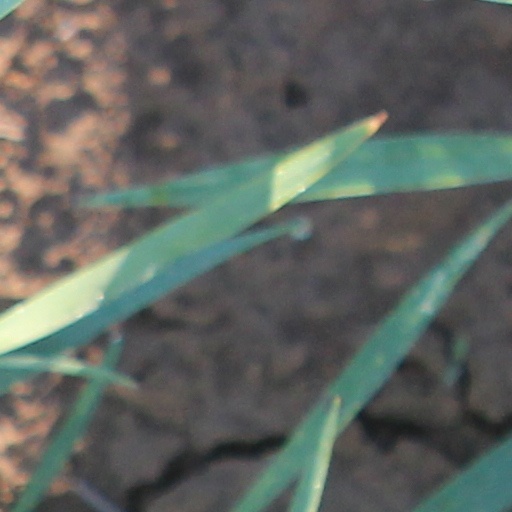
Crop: wheat